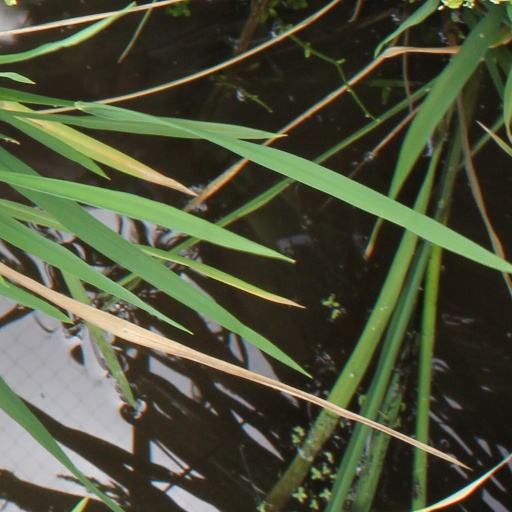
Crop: rice